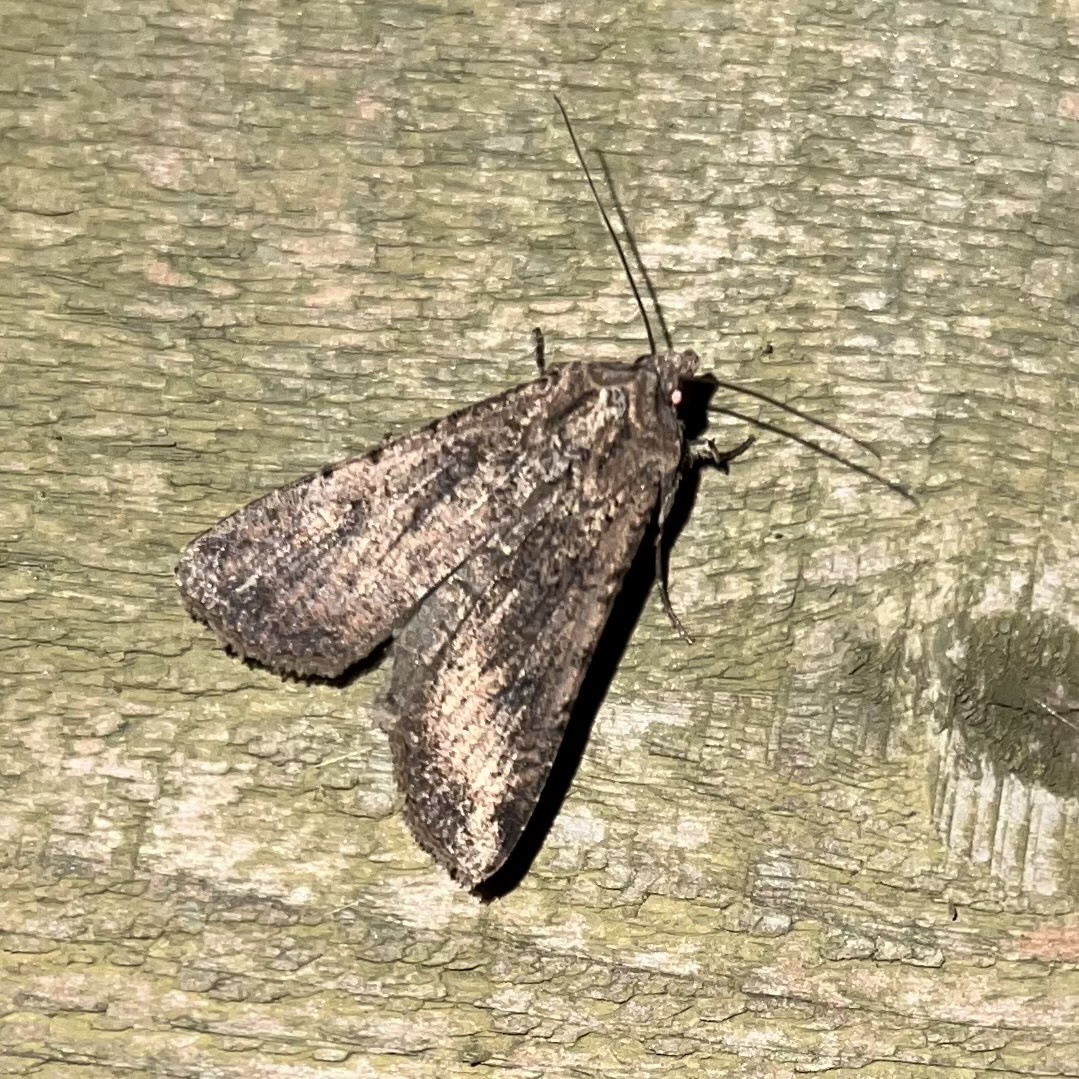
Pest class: cutworms